Fruit ketchup

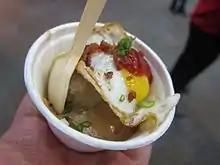
Loco Moco with spicy banana ketchup atop the egg

Banana ketchup, sometimes referred to as banana sauce, is a sweet ketchup prepared using mashed banana, sugar, vinegar and spices. It is a common condiment in the Philippines, where it is as common as tomato ketchup is in the United States. Banana ketchup is mass-produced by some companies and marketed under various brands, such as Jufran.